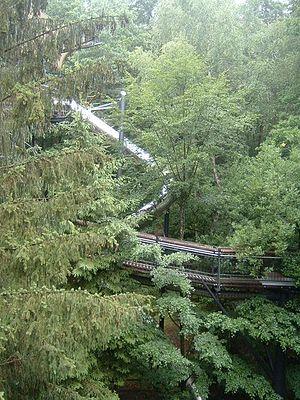
La réserve de biosphère transfrontière des Vosges du Nord-Pfälzerwald est une réserve de biosphère transfrontière entre l'Allemagne et la France, comprenant les Vosges du Nord en France et la forêt palatine en Allemagne, reconnue par l'Unesco le 8 décembre 1998.